Gogi Grant

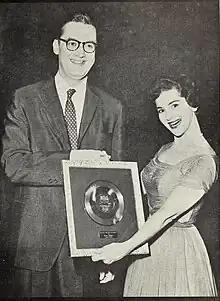
Grant presented with a Gold record from Steve Allen for "The Wayward Wind" (cover of "Cash Box", August 11, 1956)

In 1957, she provided the vocals for Ann Blyth's portrayal of Helen Morgan in the biographical film, "The Helen Morgan Story". The soundtrack occasioned her return to RCA Victor (the soundtrack album climbed to No. 25 in the "Billboard" album chart), where she had a minor hit the following year with "Strange Are the Ways of Love".